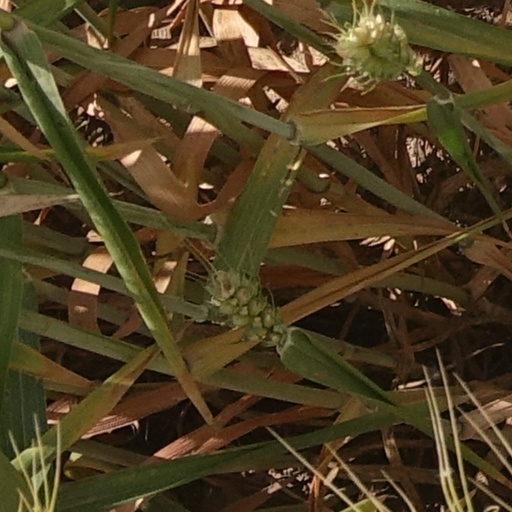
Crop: wheat